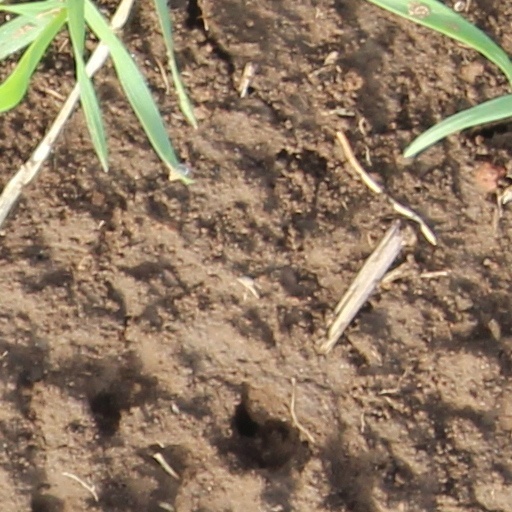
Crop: wheat